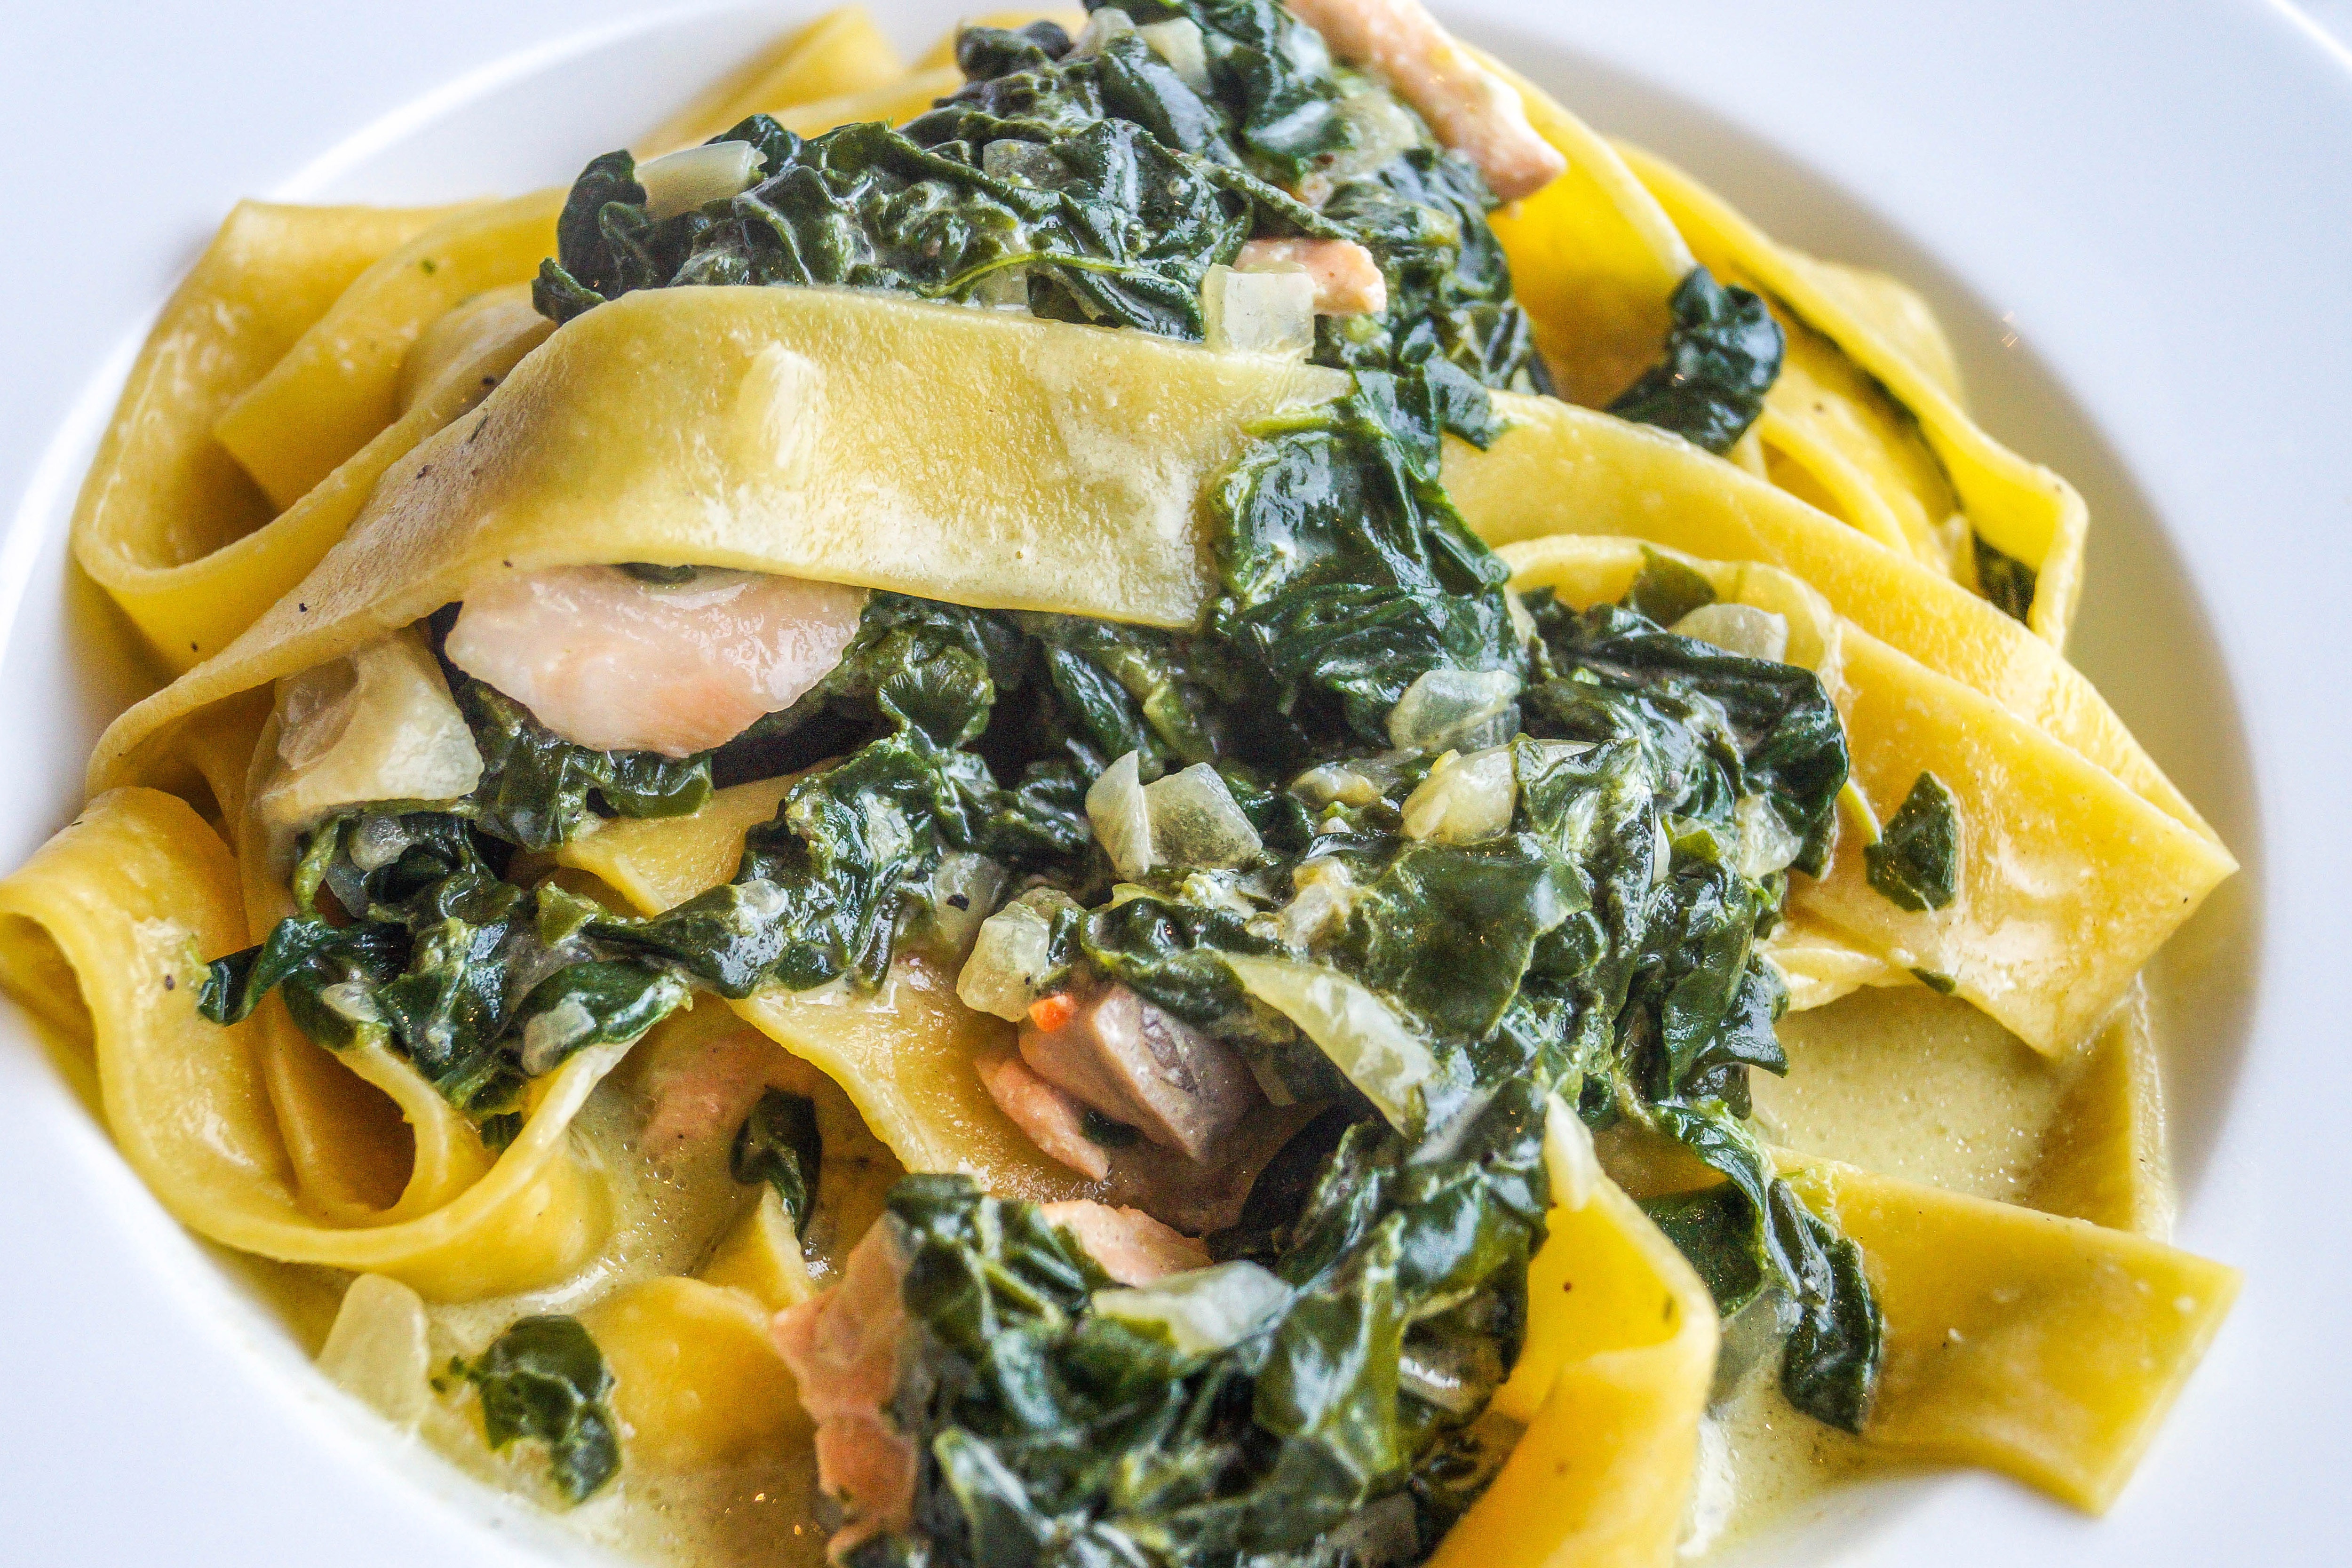
cuisine, food, ingredient, dish, tagliatelle, pappardelle, italian food, produce, leaf vegetable, spinach, vegetarian food, pasta, recipe, fettuccine, Rajas con crema, Lasagnette